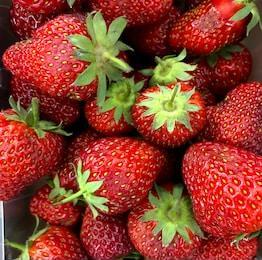
Label: Strawberry